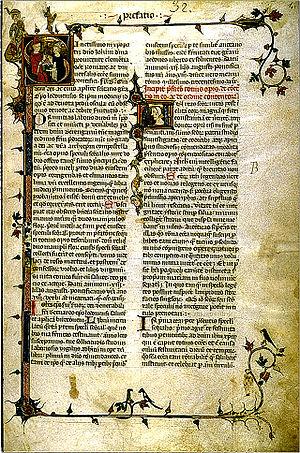
Bernard Gui remettant son ouvrage à Jean XXII
Bernard Gui, né en 1261 dans l'ancienne paroisse de Royère aujourd'hui hameau de la commune de La Roche-l'Abeille dans le Limousin, et mort en 1331 à Lauroux dans l'actuel département de l'Hérault, est un dominicain français, évêque de Lodève et de Tui en Espagne. Il a été connu pour son rôle d'inquisiteur de l'hérésie en Languedoc.